Hand of Irulegi

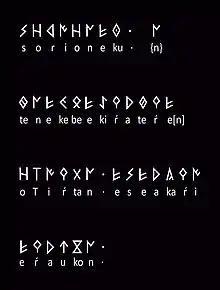
Three groups of one line in Iberian script and one line in Latin transliteration.

Among the rest of the words identified, "eŕaukon" is the most likely to be a verbal form, both because of its form and its final position. Its form recalls the Basque form of the past tense of the auxiliary verb "zeraukon", used in eastern dialects.